Chotta Mumbai

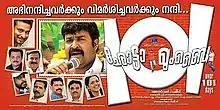
Chotta Mumbai 101 days success poster

The film was released on 7 April 2007 in 60 screens in Kerala, the biggest release for a Malayalam film. A digitally remastered 4K Dolby Atmos version was released theatrically on 6 June 2025.